Volkswagen ID. Buzz

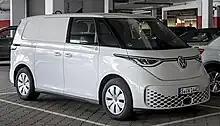
ID. Buzz Cargo

The ID. Buzz Cargo is based on the short wheelbase version with a minimal number of seats and no rear window. The rear of the vehicle, which is separated from the cab by a bulkhead partition, has of volume and can carry up to two EUR-pallets. Depending on the configuration, the cab can accommodate two (two individual bucket seats) or three (a double bench and a separate bucket for the driver) people.